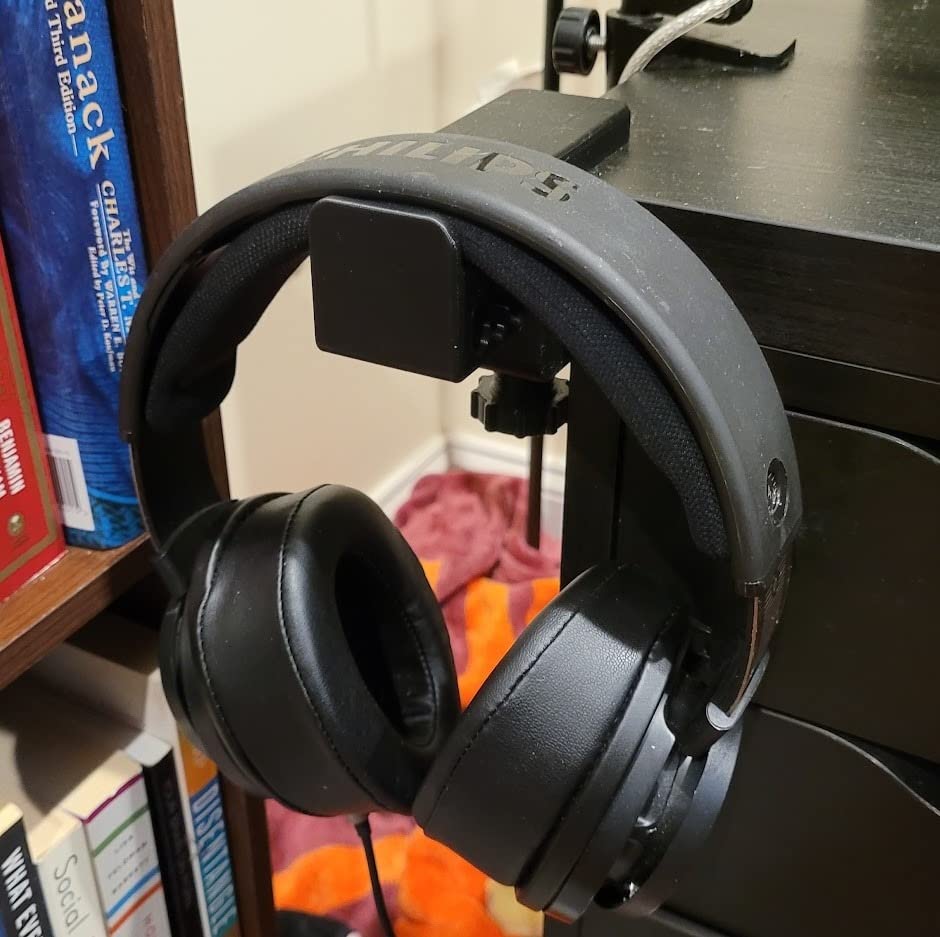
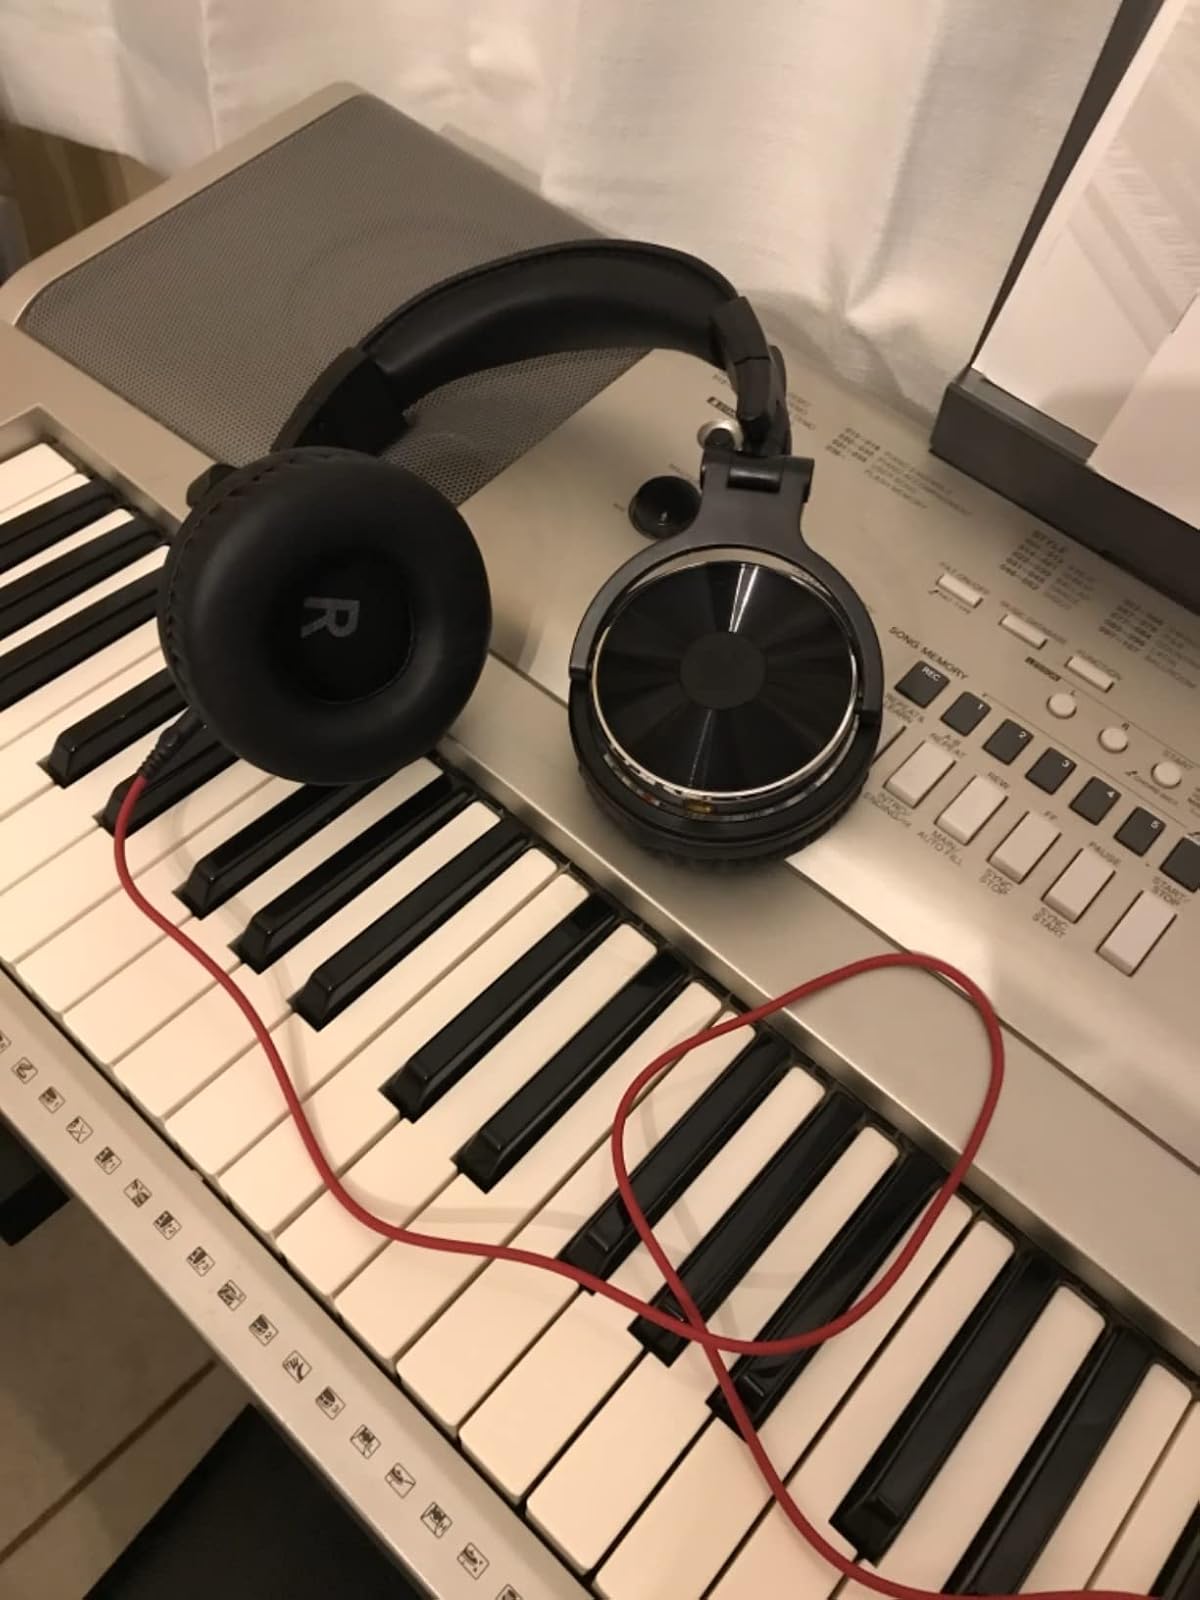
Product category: headphones
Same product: no